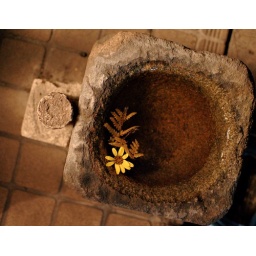
Ornamental stone vessel outside a house in shimanouchi, Osaka.